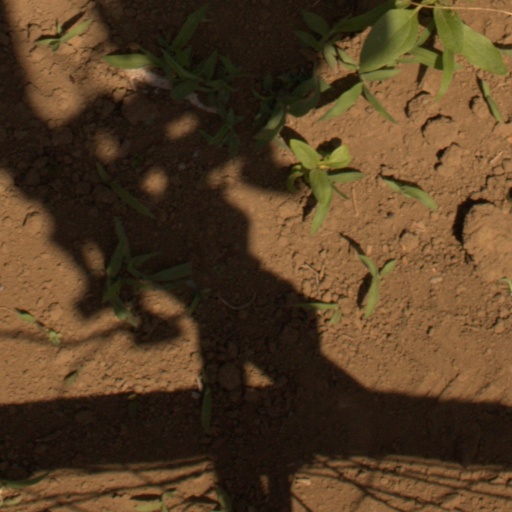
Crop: Jerusalem artichoke